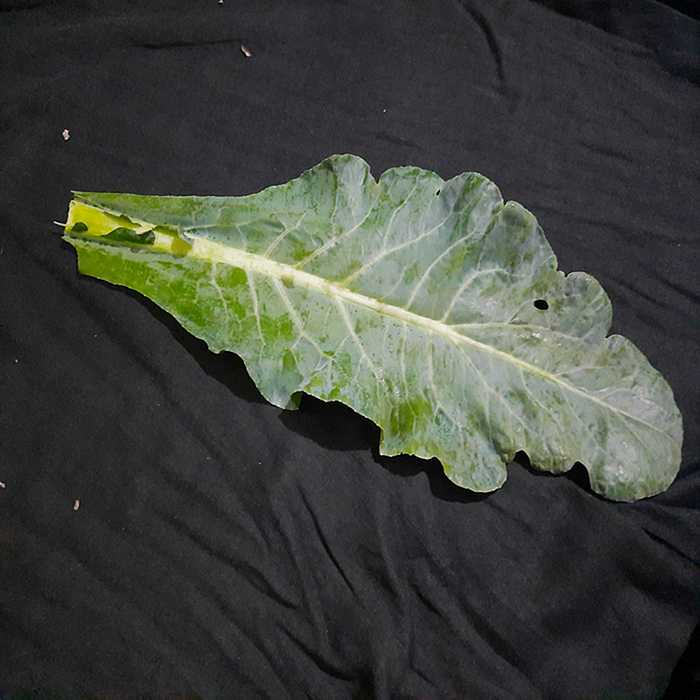
Plant: Cauliflower
Label: Fresh leaf